Testicular dysgenesis syndrome

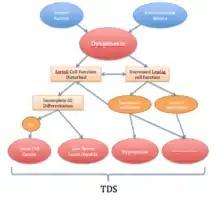
Schematic diagram illustrating the pathogenic links that lead to TDS. CIS = carcinoma in situ; GC = Germ Cell

The TDS hypothesis proposes that testicular dysgenesis, which has various primary causes, can lead to abnormalities in Sertoli and/or Leydig cell function. This leads to both impaired germ cell development and hormonal changes during male sexual differentiation. For instance, insufficient production of testosterone can result in incomplete masculinisation, whilst reduced expression of insulin-like factor 3 can lead to incomplete testes descent. The downstream disorders of such abnormalities can include both genital malformations (e.g. hypospadias and cryptorchidism) and delayed reproductive disorders (e.g. testicular cancer and poor semen quality) which comprise TDS.